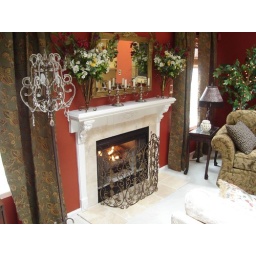
The fireplace is finished out with tile and a mantle. The first house was bare by the fire place.